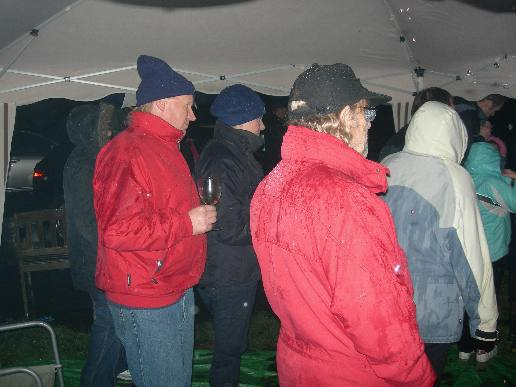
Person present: Yes